Venera

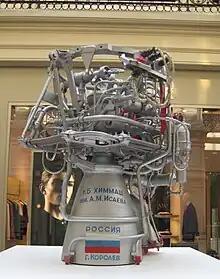
KTDU-425A liquid-propellant engine used on Venera spacecraft from 9 to 16

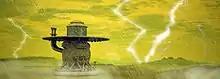
Artist's impression of Venera 10 lander on Venus's surface

Following the failed Kosmos 482, the 1975 Venera 9 and 10 probes and 1978 Venera 11 and 12 probes were of a different design. They weighed approximately five tons and were launched by the powerful Proton booster. They included a transfer and relay bus that had engines to brake into Venus orbit and to serve as receiver and relay for the entry probe's transmissions. The entry probe was attached to the top of the bus in a spherical heat shield. The probes were optimized for surface operations with an unusual design that included a spherical compartment to protect the electronics from atmospheric pressure and heat for as long as possible. Beneath this was a shock-absorbing "crush ring" for landing. Above the pressure sphere was a cylindrical antenna structure and a wide, dish-shaped structure that resembled an antenna but was actually an aerobrake. They were designed to operate on the surface for a minimum of 30 minutes. Instruments varied on different missions, but included cameras and atmospheric and soil analysis equipment. All four landers had problems with some or all of their camera lens caps not releasing.